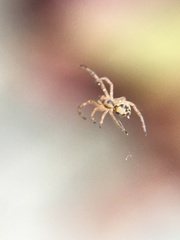
Species: Lactrodectus_hesperus